Jincheon Nongdari Bridge

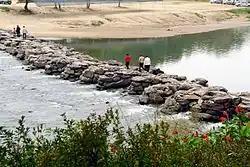
Jincheon Nongdari Bridge

Jincheon Nongdari Bridge is South Korea's oldest stone bridge. Located in Jincheon County, North Chungcheong Province, this 93-meter long and 3.6-6m wide bridge was built over Sesecheon Stream on the orders of General Lim during the time of the Goryeo dynasty (918-1392). It was designated as a No. 28 of North Chungcheong Province on December 21, 1976.